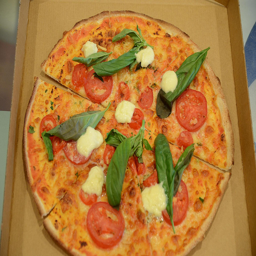
A sliced pizza with vegetables in a pizza box.
a pizza with tomato slices with some bay leaves and cheese on the top of them
A box of pizza that is opened has tomatoes, cheese, and spinach on top.
Thin crust pizza with cheese, tomato, and herbs.
A pizza margharita with tomatoes, cheese and basil.